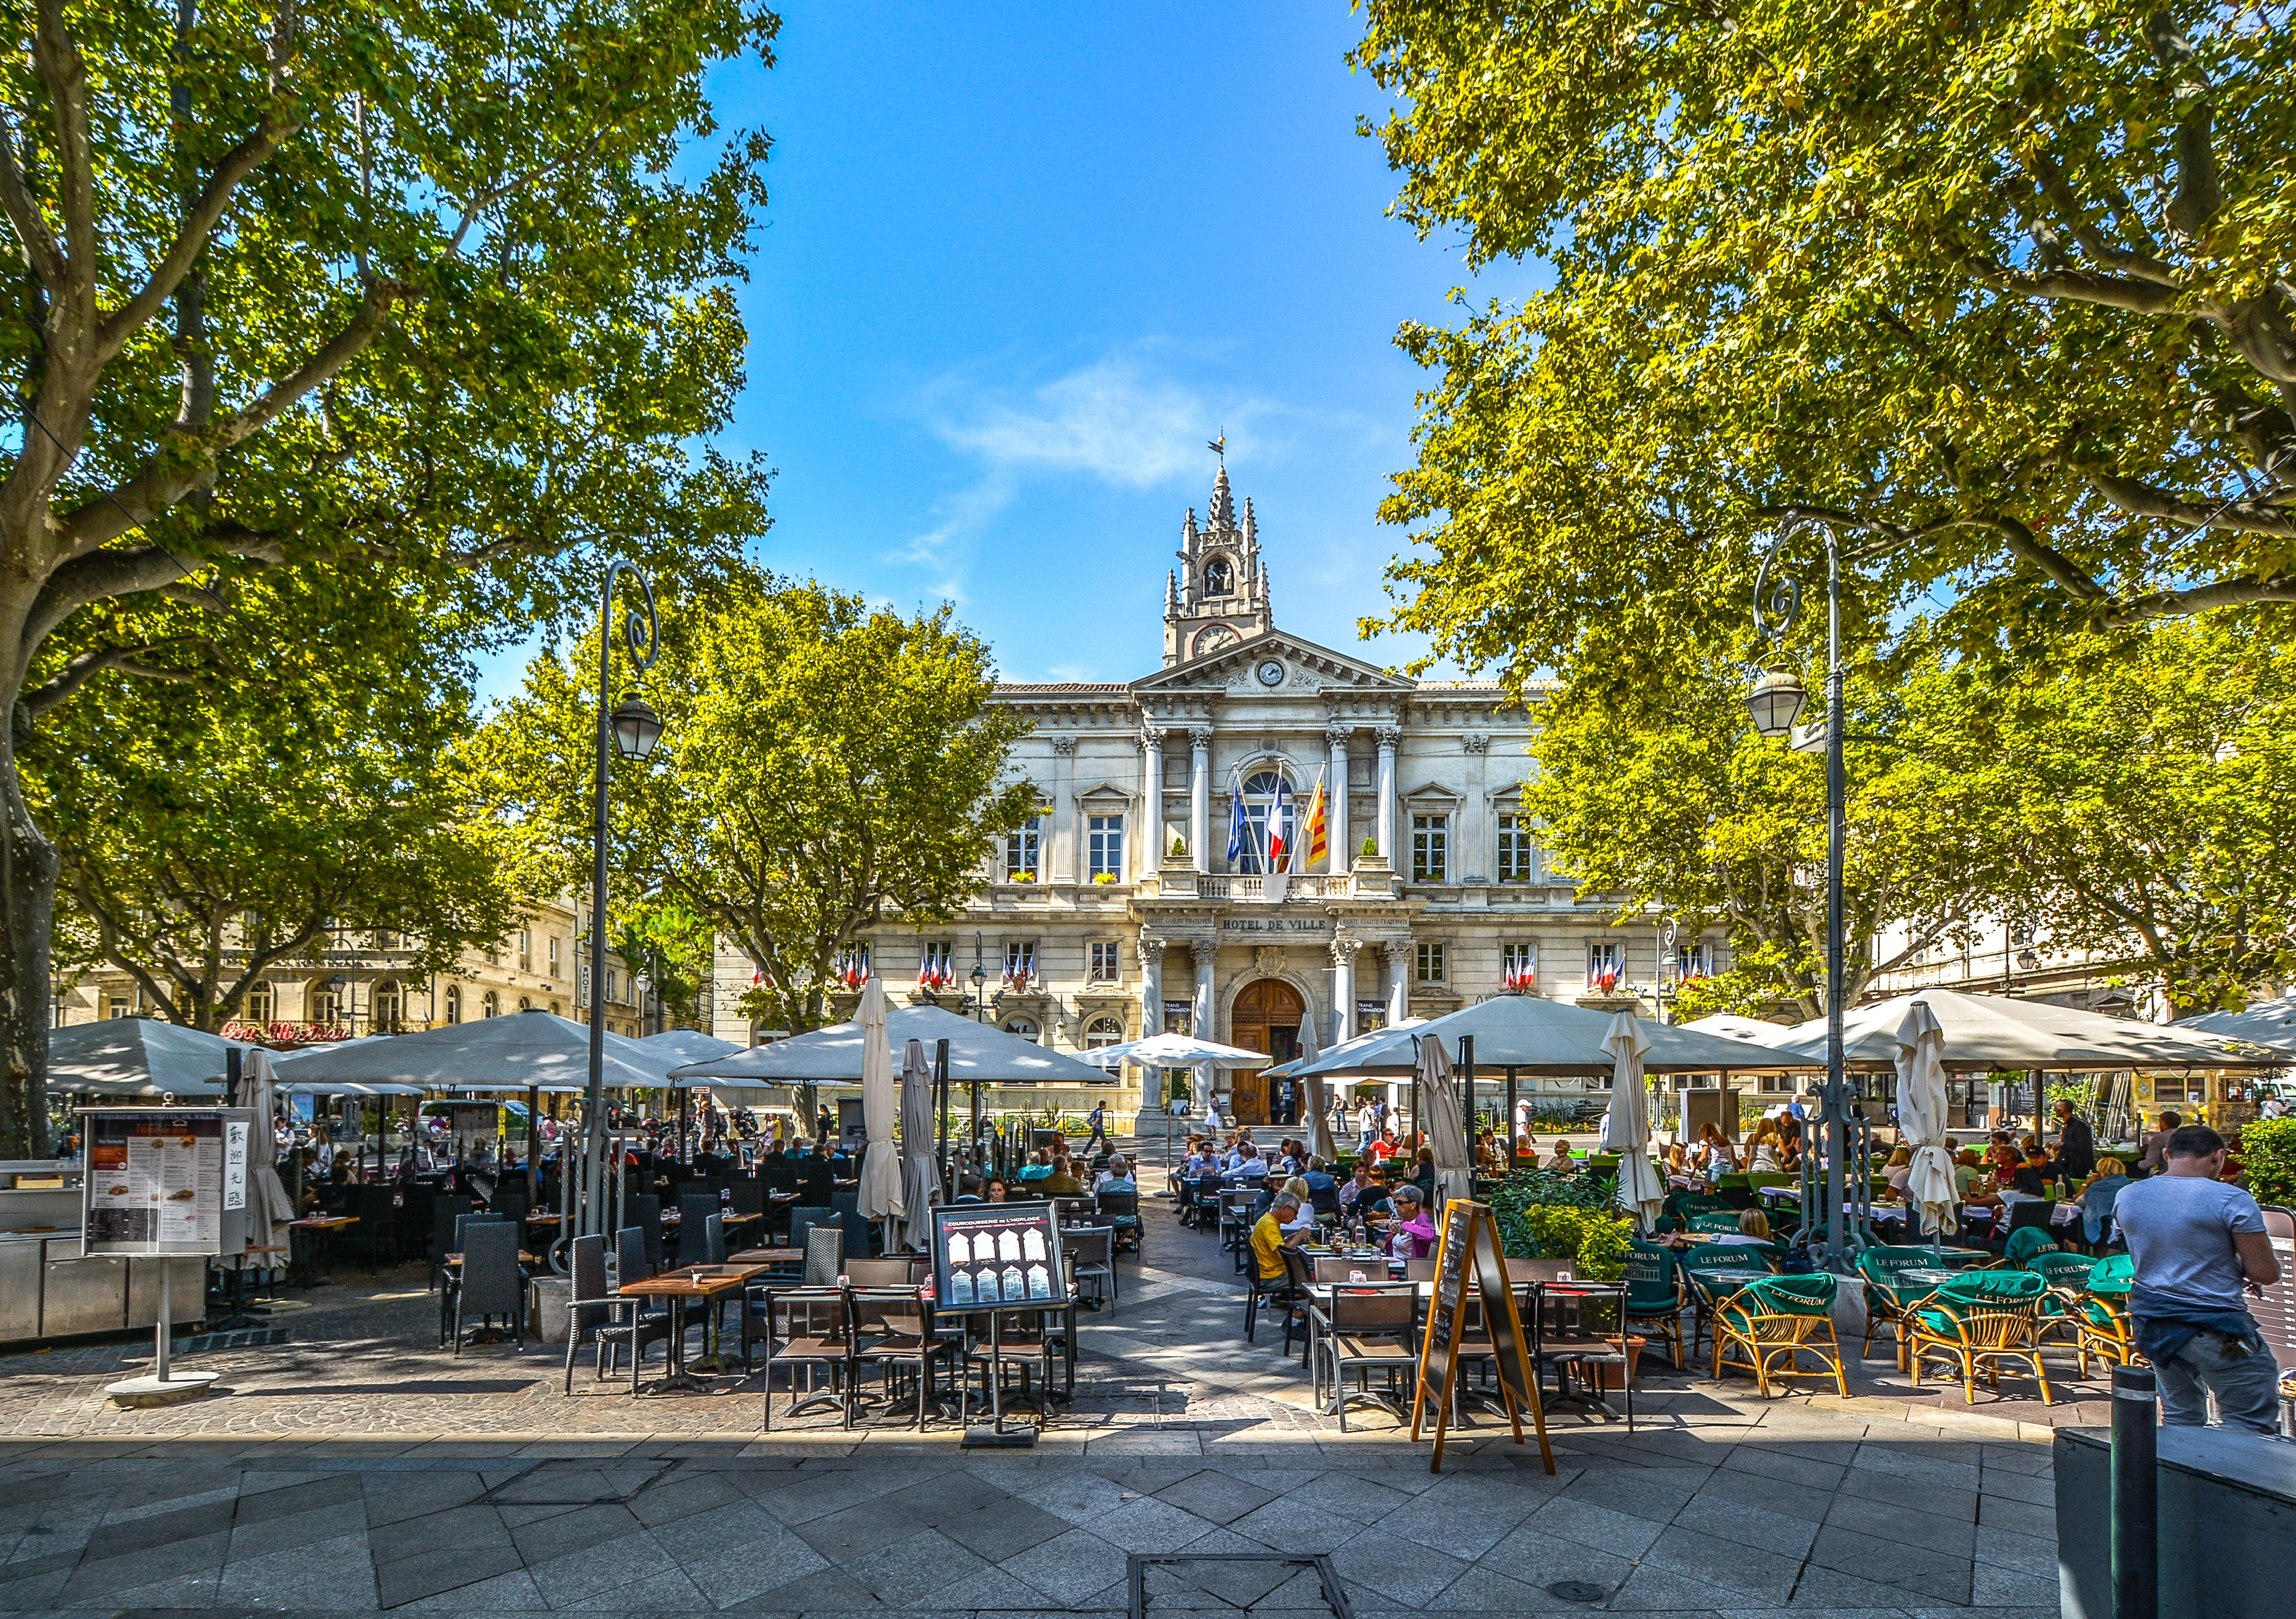
outdoor, cafe, town, palace, city, downtown, plaza, park, public space, temple, playground, provence, shrine, town square, european, avignon, neighbourhood